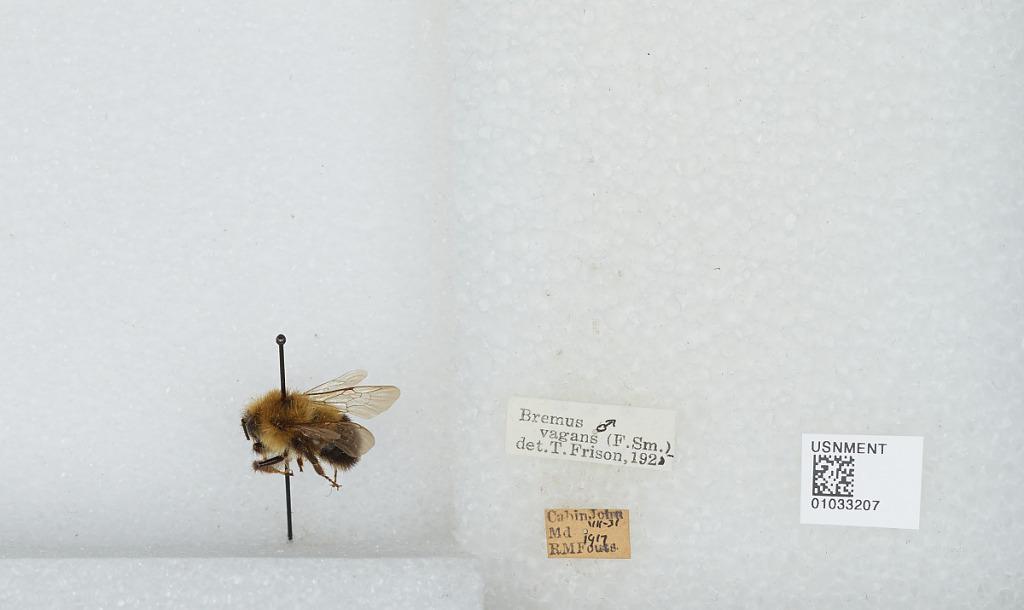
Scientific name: Bombus (Pyrobombus) vagans vagans Smith
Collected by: R. Fouts
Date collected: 1917-7-31
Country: United States
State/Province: Maryland
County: Montgomery
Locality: Cabin John
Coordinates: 38.9754, -77.158
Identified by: Frison, T.